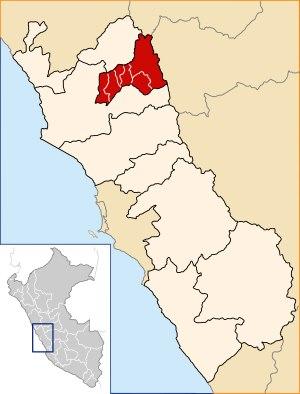
Oyón est l'un des 6 districts de la province d'Oyón, région de Lima au Pérou.